Marat Bystrov

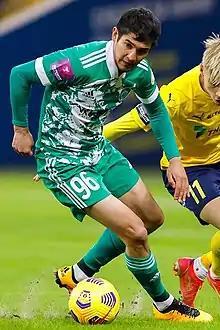
Bystrov with Akhmat Grozny in 2021

Marat Vyacheslavovich Bystrov (born 19 June 1992) is a Kazakhstani football player who plays as a centre-back or left-back for Astana and Kazakhstan.